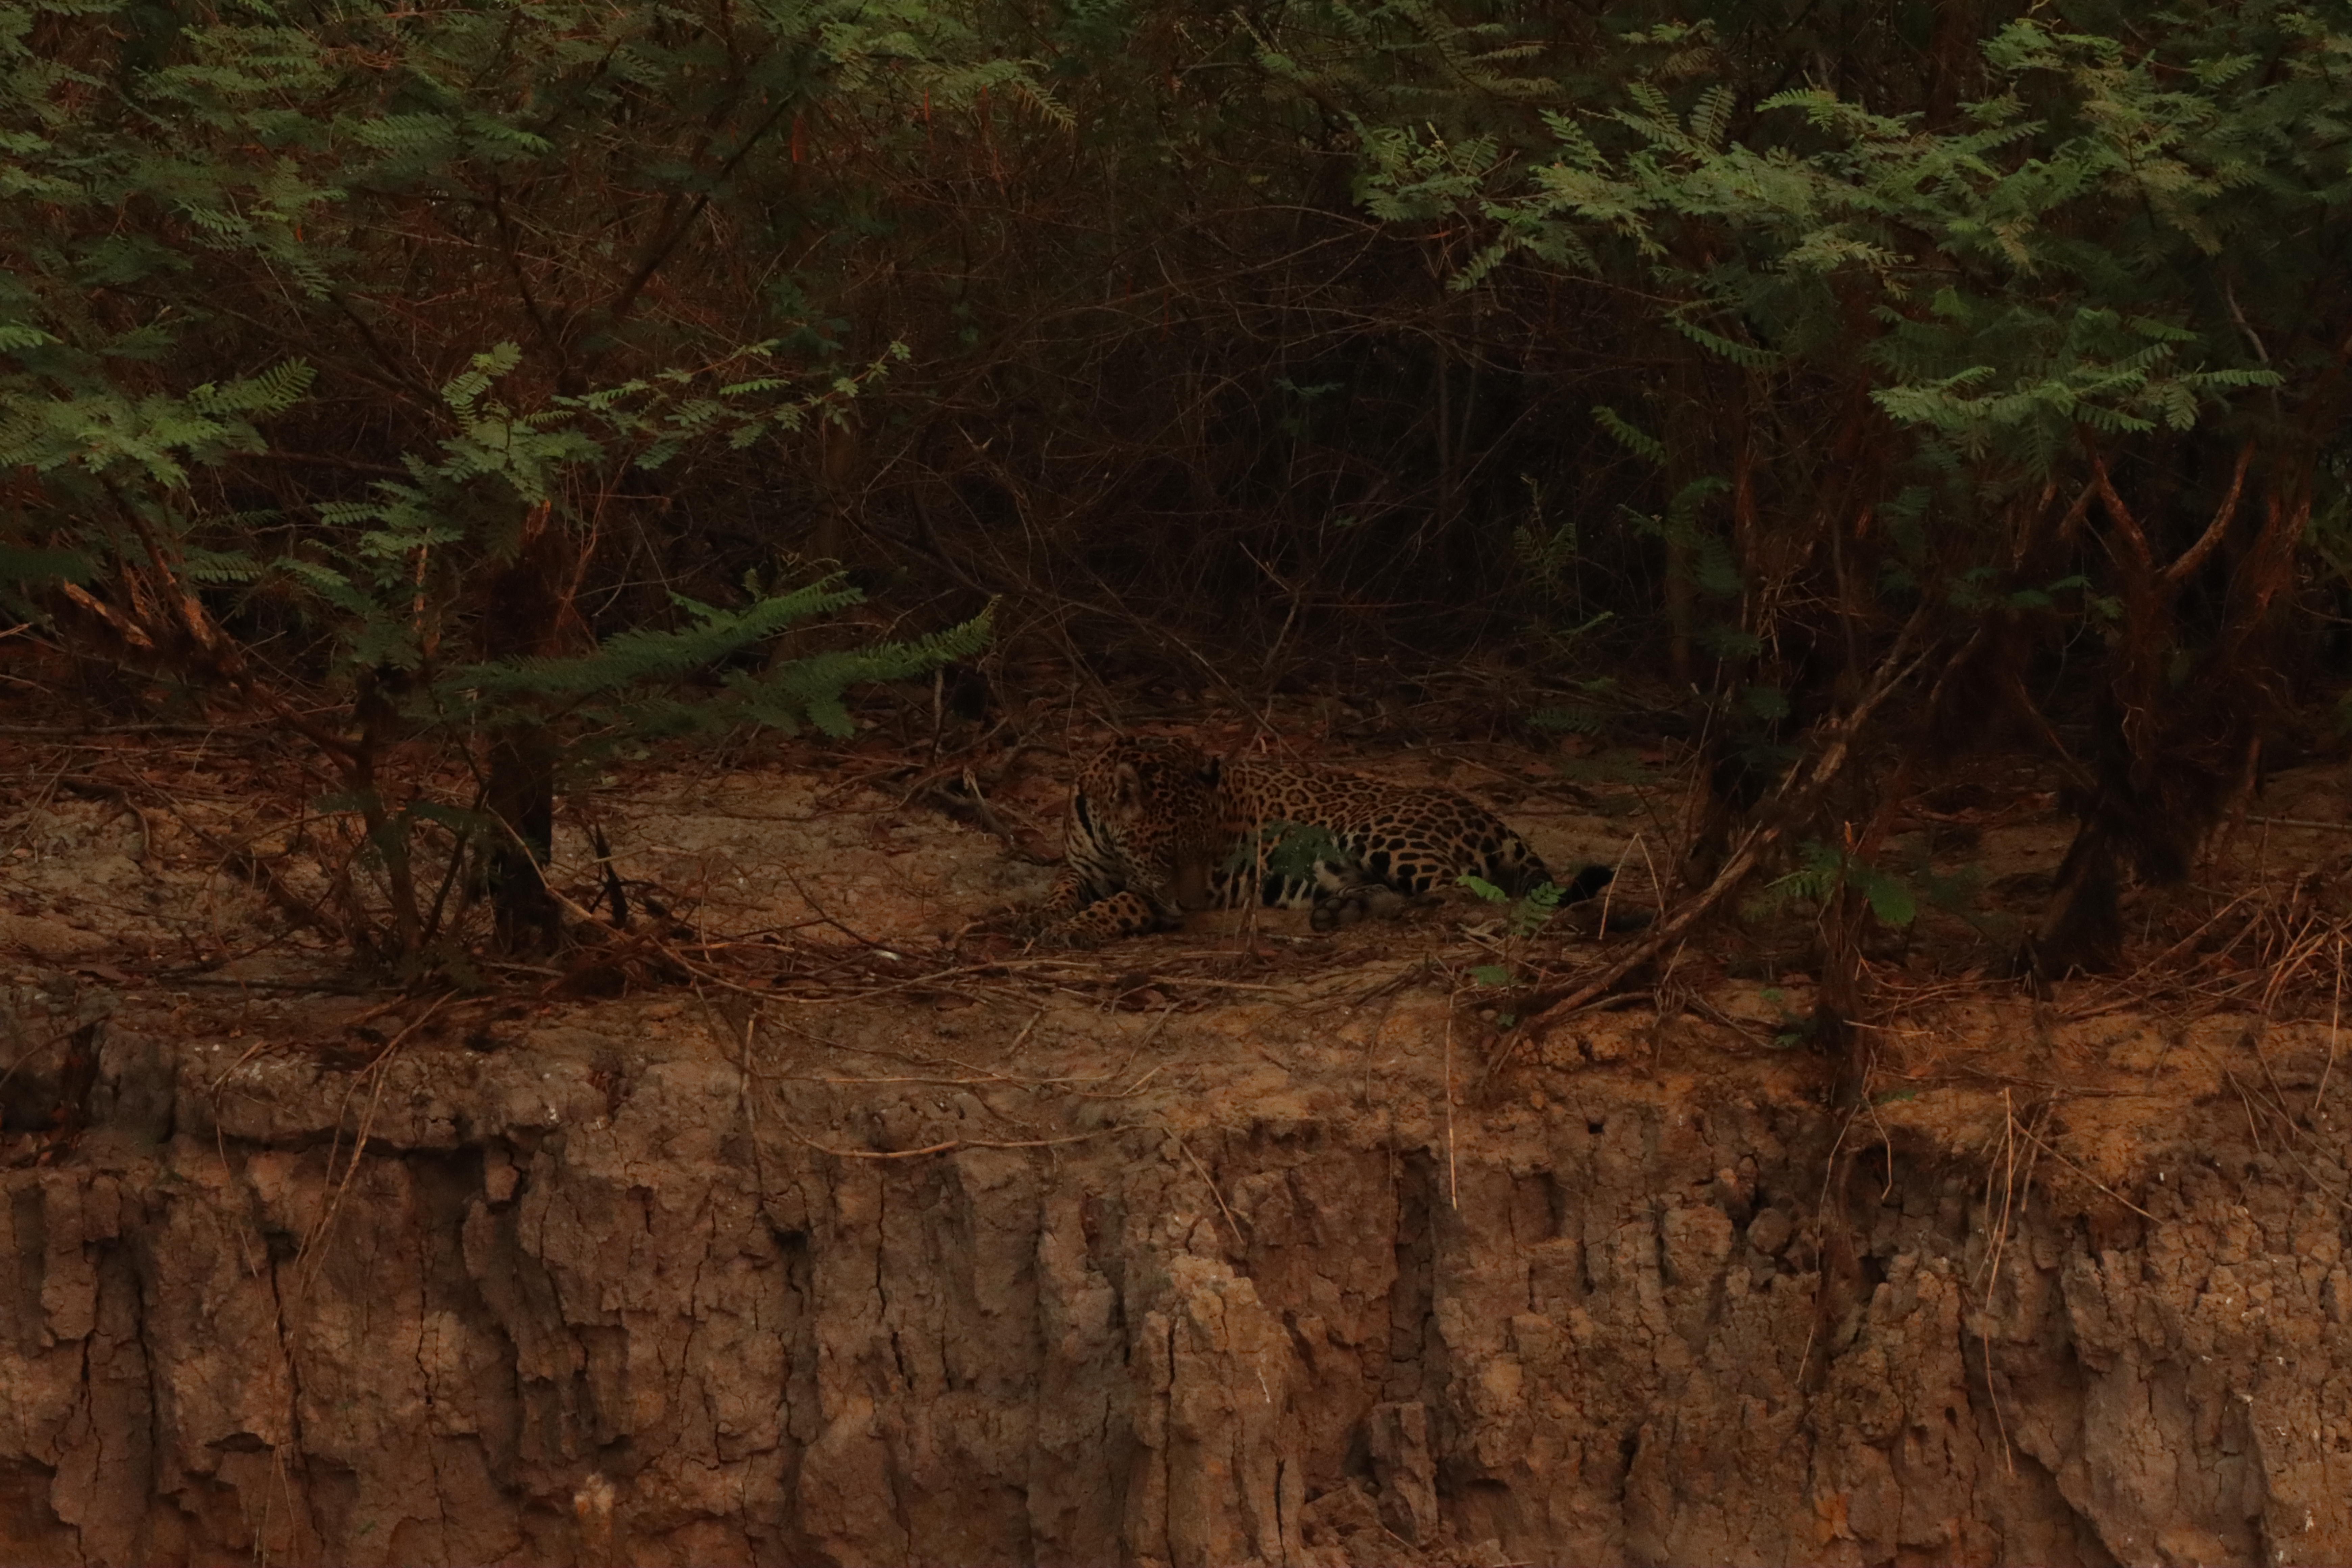
Jaguar: Pyte